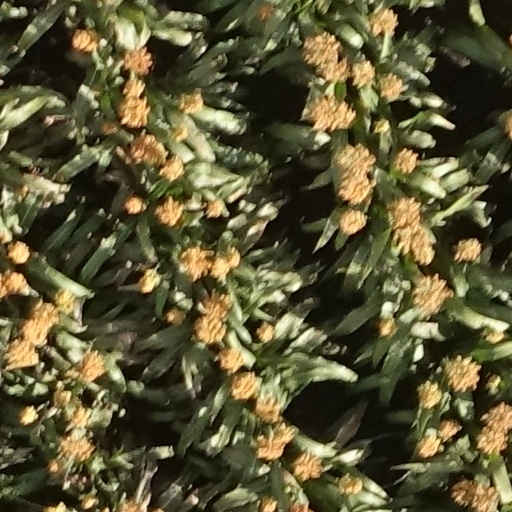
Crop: sorghum